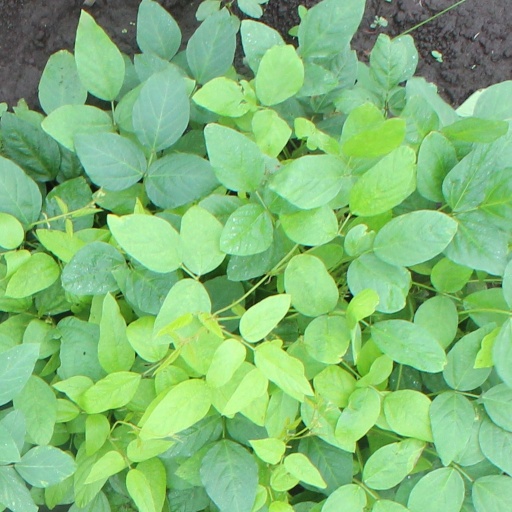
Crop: soybean